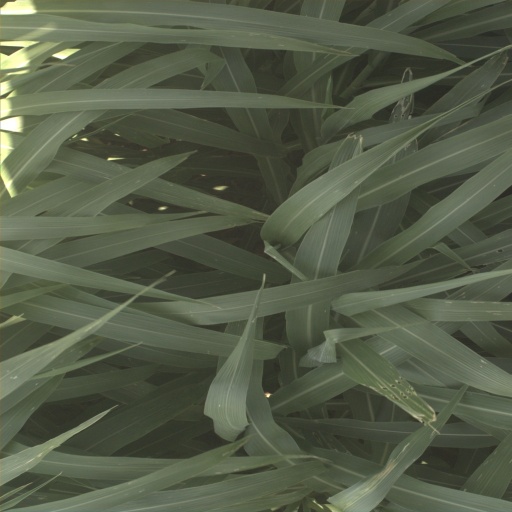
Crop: sorghum